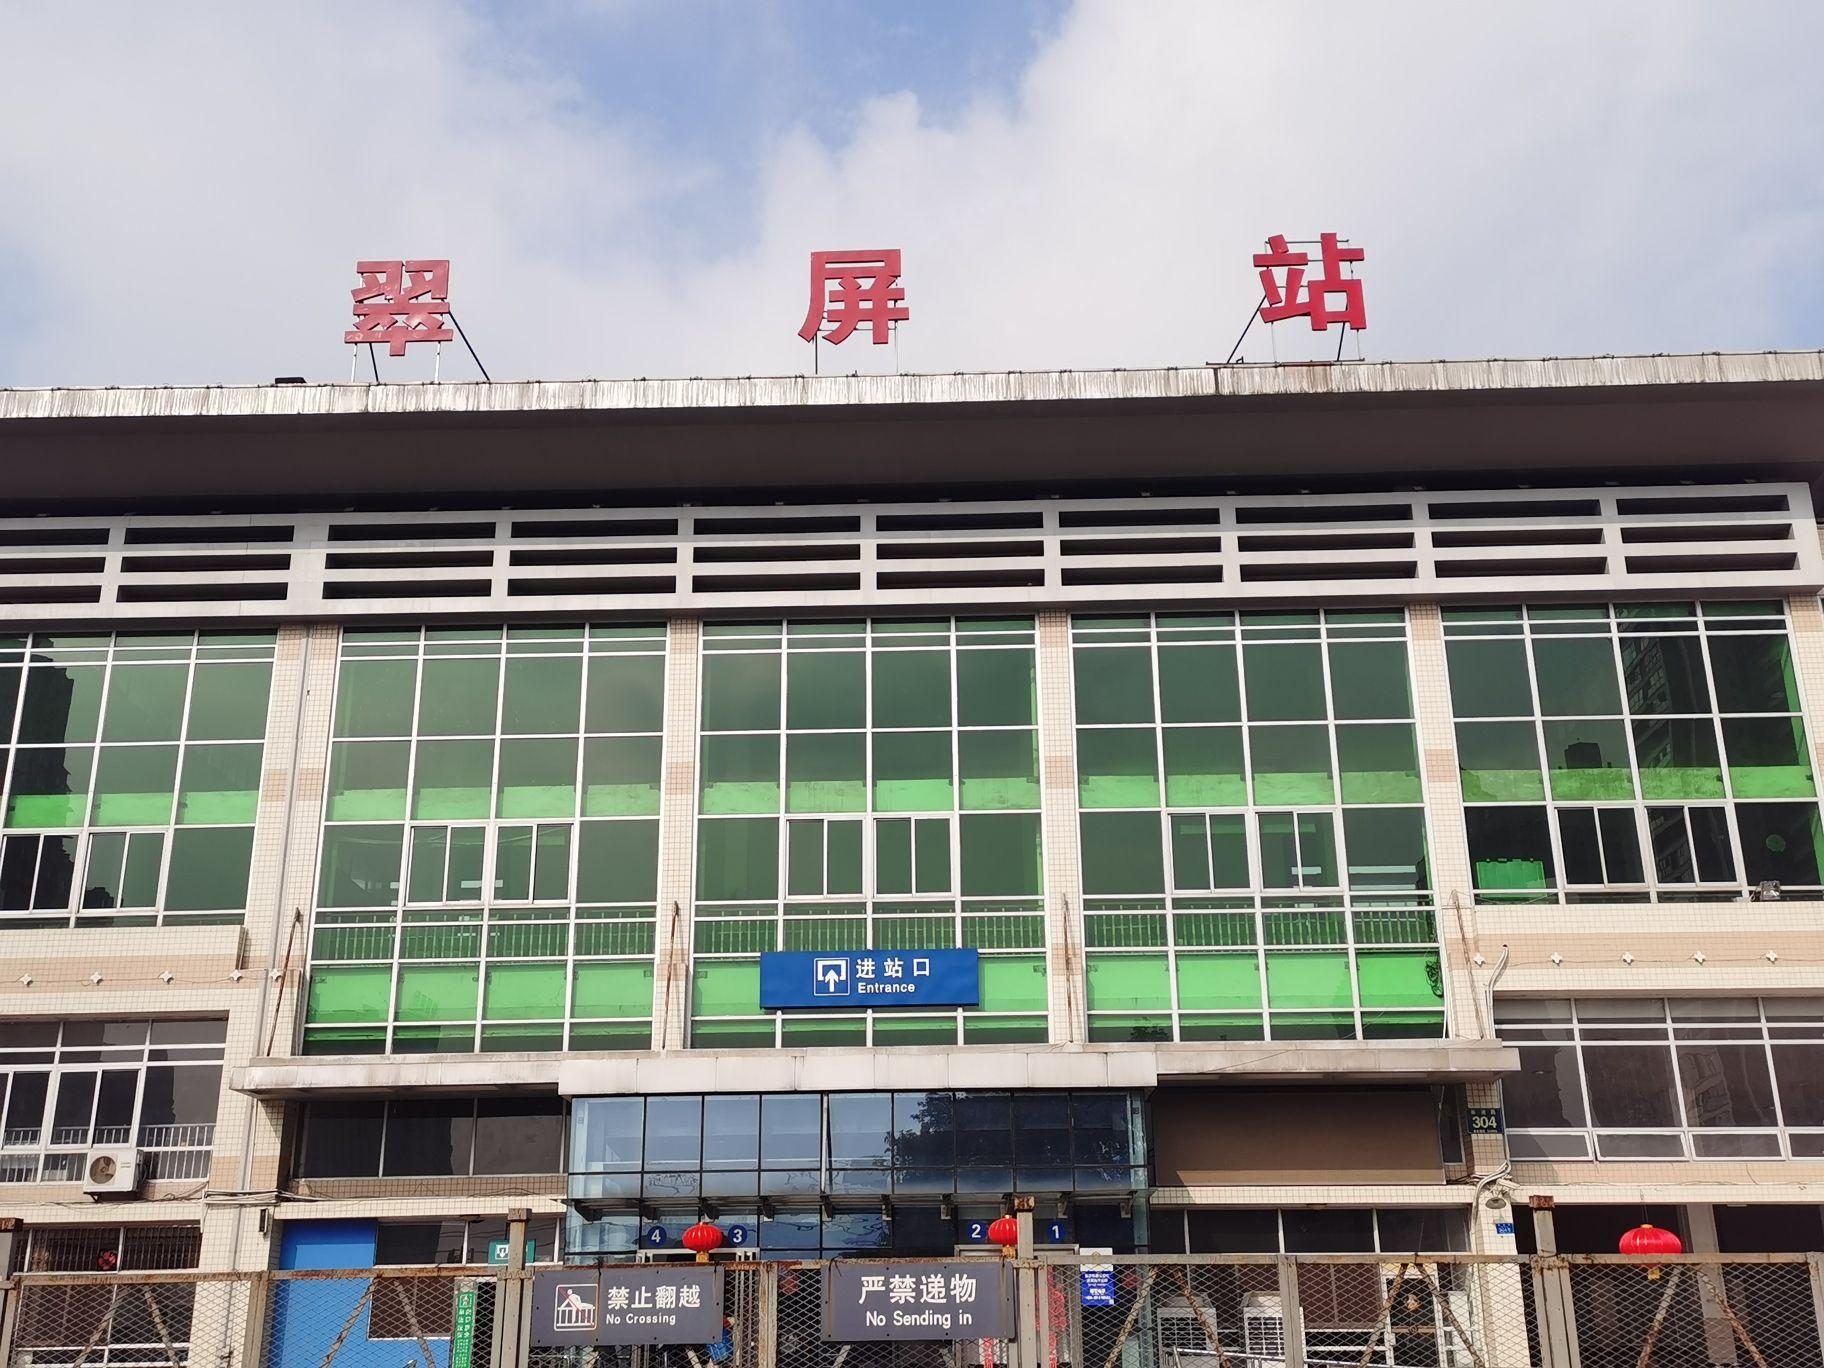
地标名称：翠屏站
所在城市：宜宾市·翠屏区